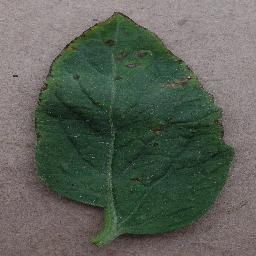
Label: Tomato___Bacterial_spot